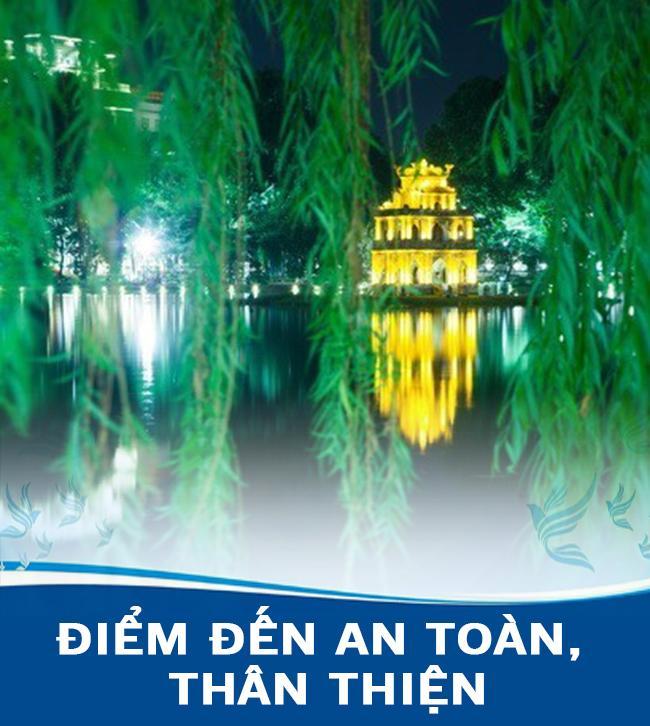
có một toà tháp được xây dựng ở trên một khu đất trên hồ